Estación Tacañitas

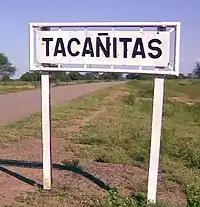
Estación Tacañitas

Estación Tacañitas is a municipality and village in Santiago del Estero in Argentina.